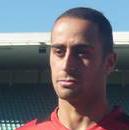
Age: 24